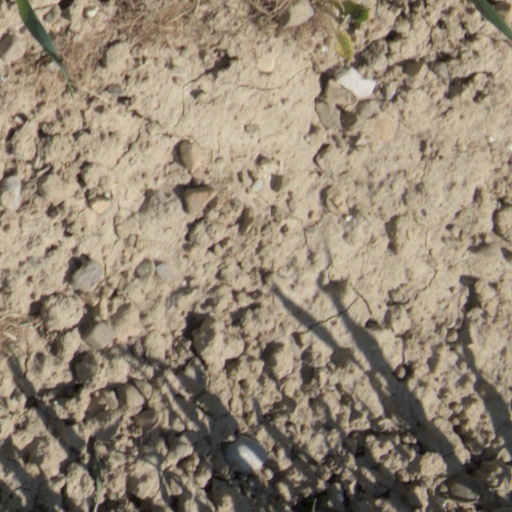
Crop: wheat